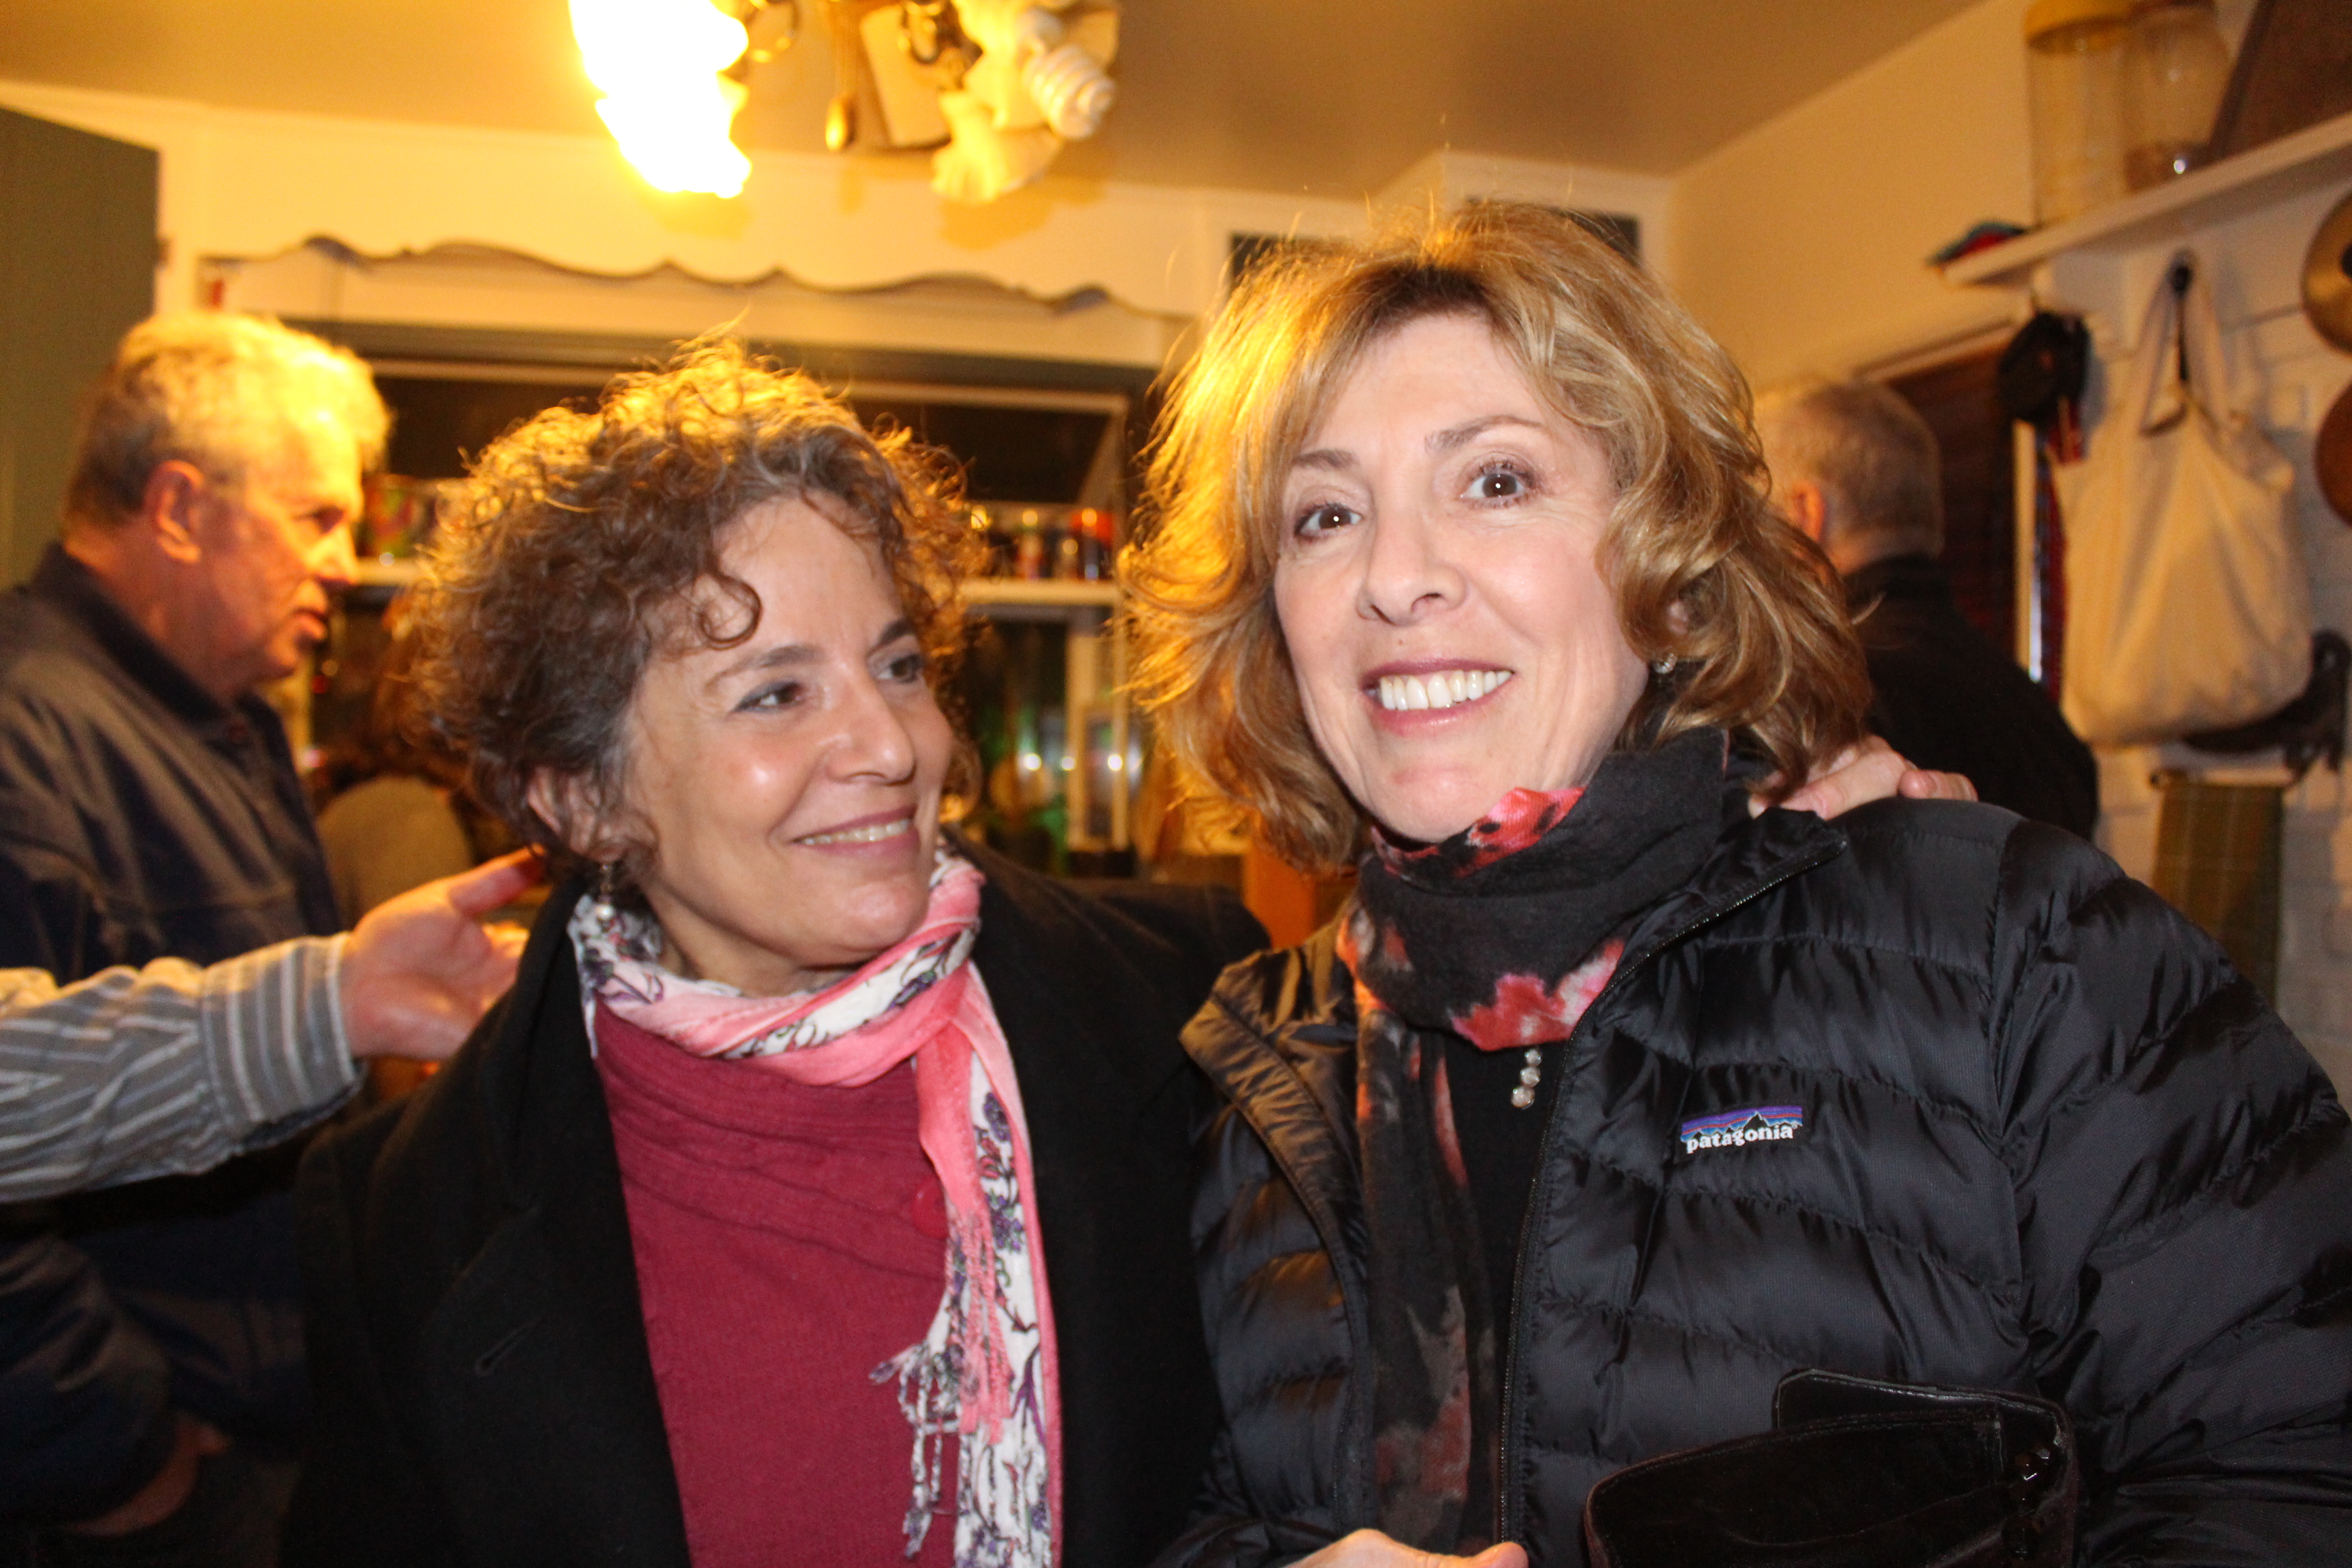
people, meal